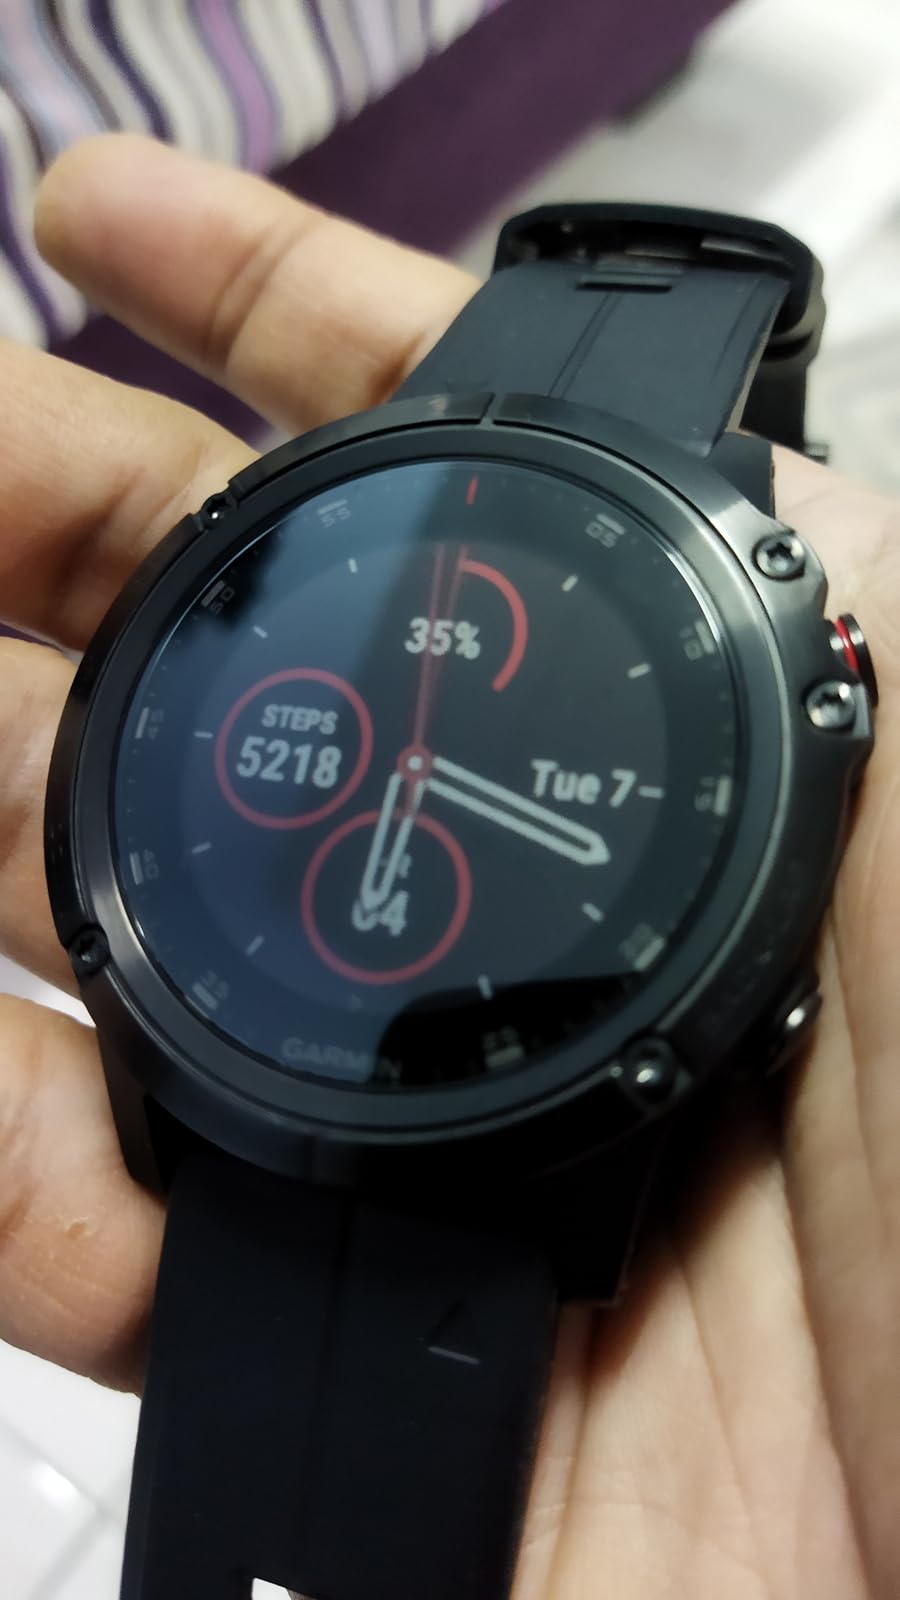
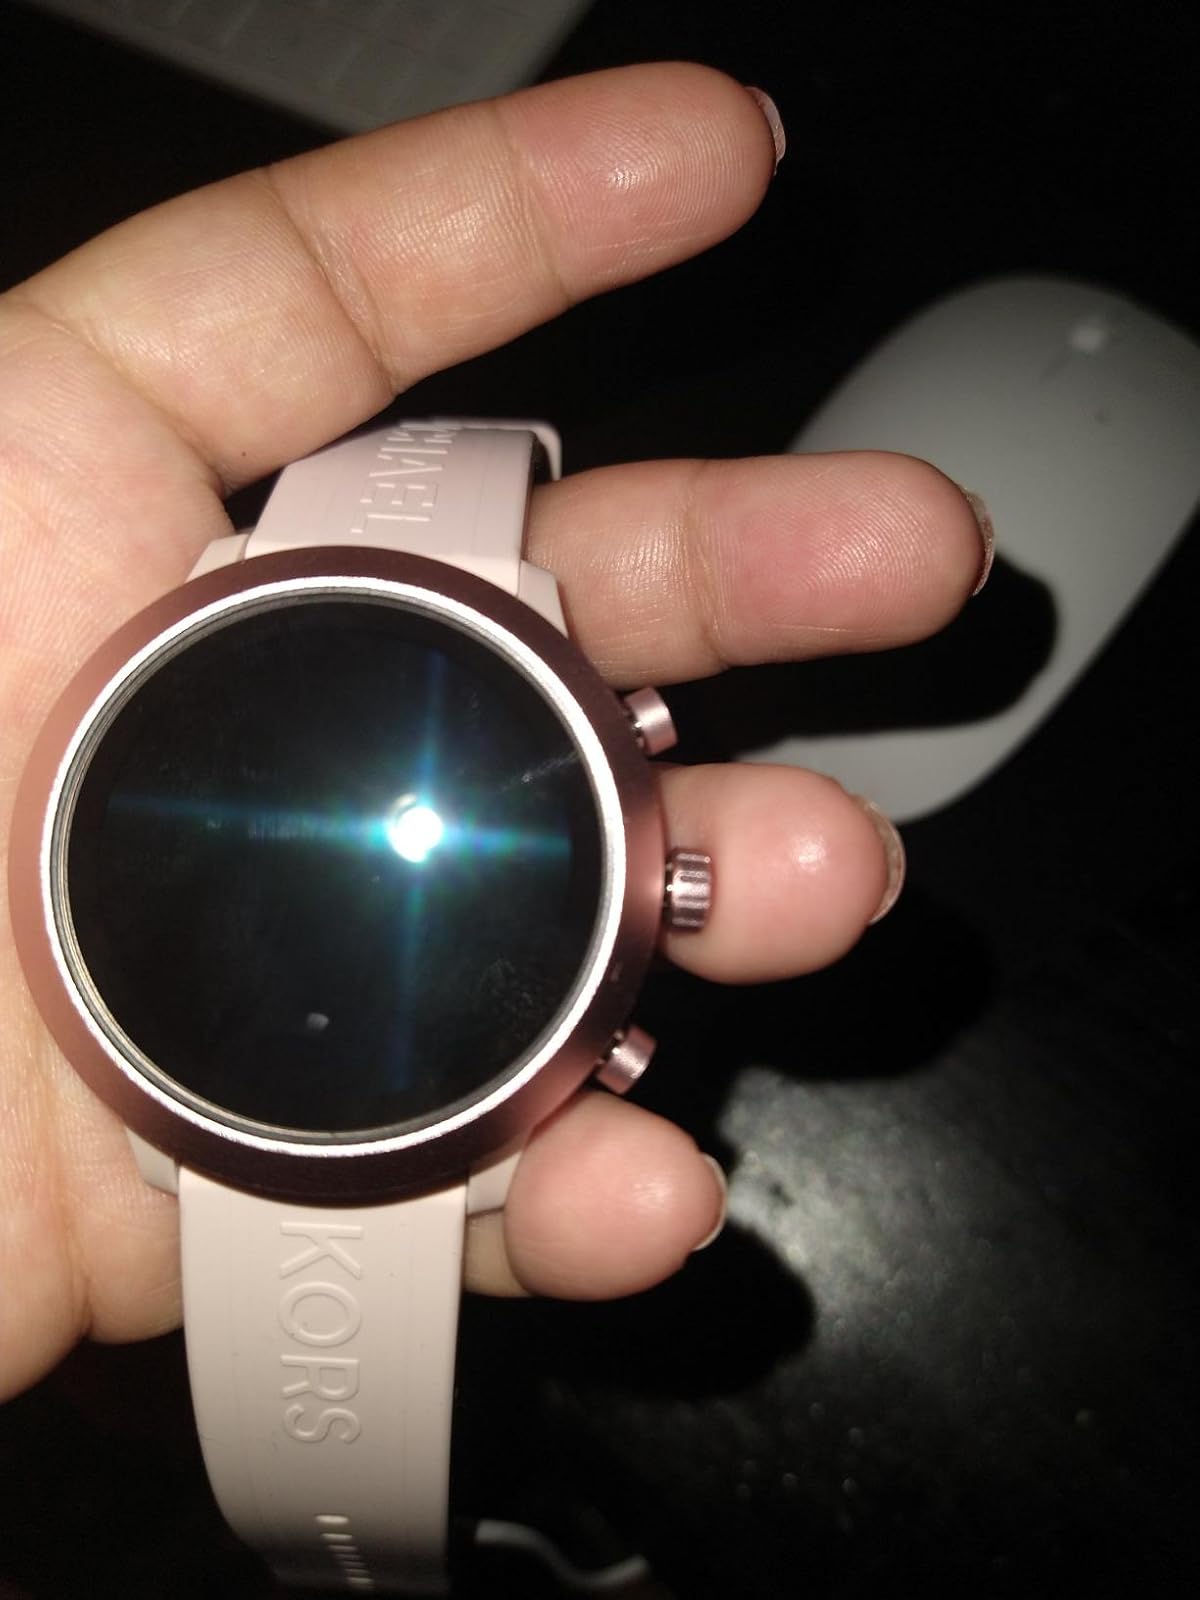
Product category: smartwatch
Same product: no